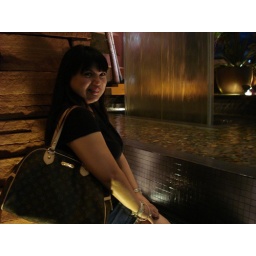
in front of red rock hotel and casino